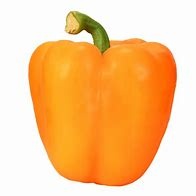
Label: capsicum